Alexander Lang Elder

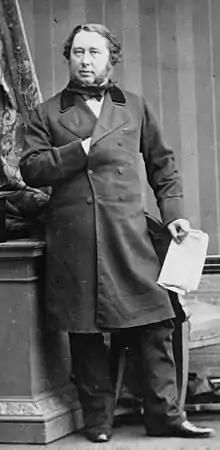

Alexander Lang Elder (18 April 1815 – 5 September 1885) was a Scottish-Australian businessman and politician in colonial South Australia.